Spanish Golden Age theatre

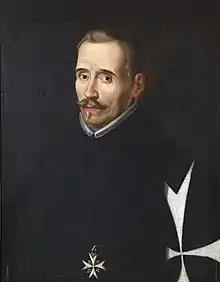
Portrait of Lope de Vega

Honor is a major theme in Spanish Golden Age drama. Theatre was used as a metaphor for life, and honor was therefore represented in a number of ways on stage, for example, reputation, and juxtaposed against disillusionment and hypocrisy. Right versus wrong is a common theme in plays from this period and Lope de Vega himself believed that everyone reacts to honor. Honorable (Christian) conduct is enforced by the public and to lose your honor is to live in shame and despair. A large number of plots focus on the fear of lost reputation and on masculine honor based on women's chastity. While women seem to control their men's honor, gender roles are only very conservatively challenged. While poverty is everywhere, the plays are filled with picturesque scenes, glorious churches, and courts. Still, the playwrights of the time throw a bit of cynicism in their work. The stock character of the gracioso (disillusioned clown) survives the stories without even wondering about right and wrong.